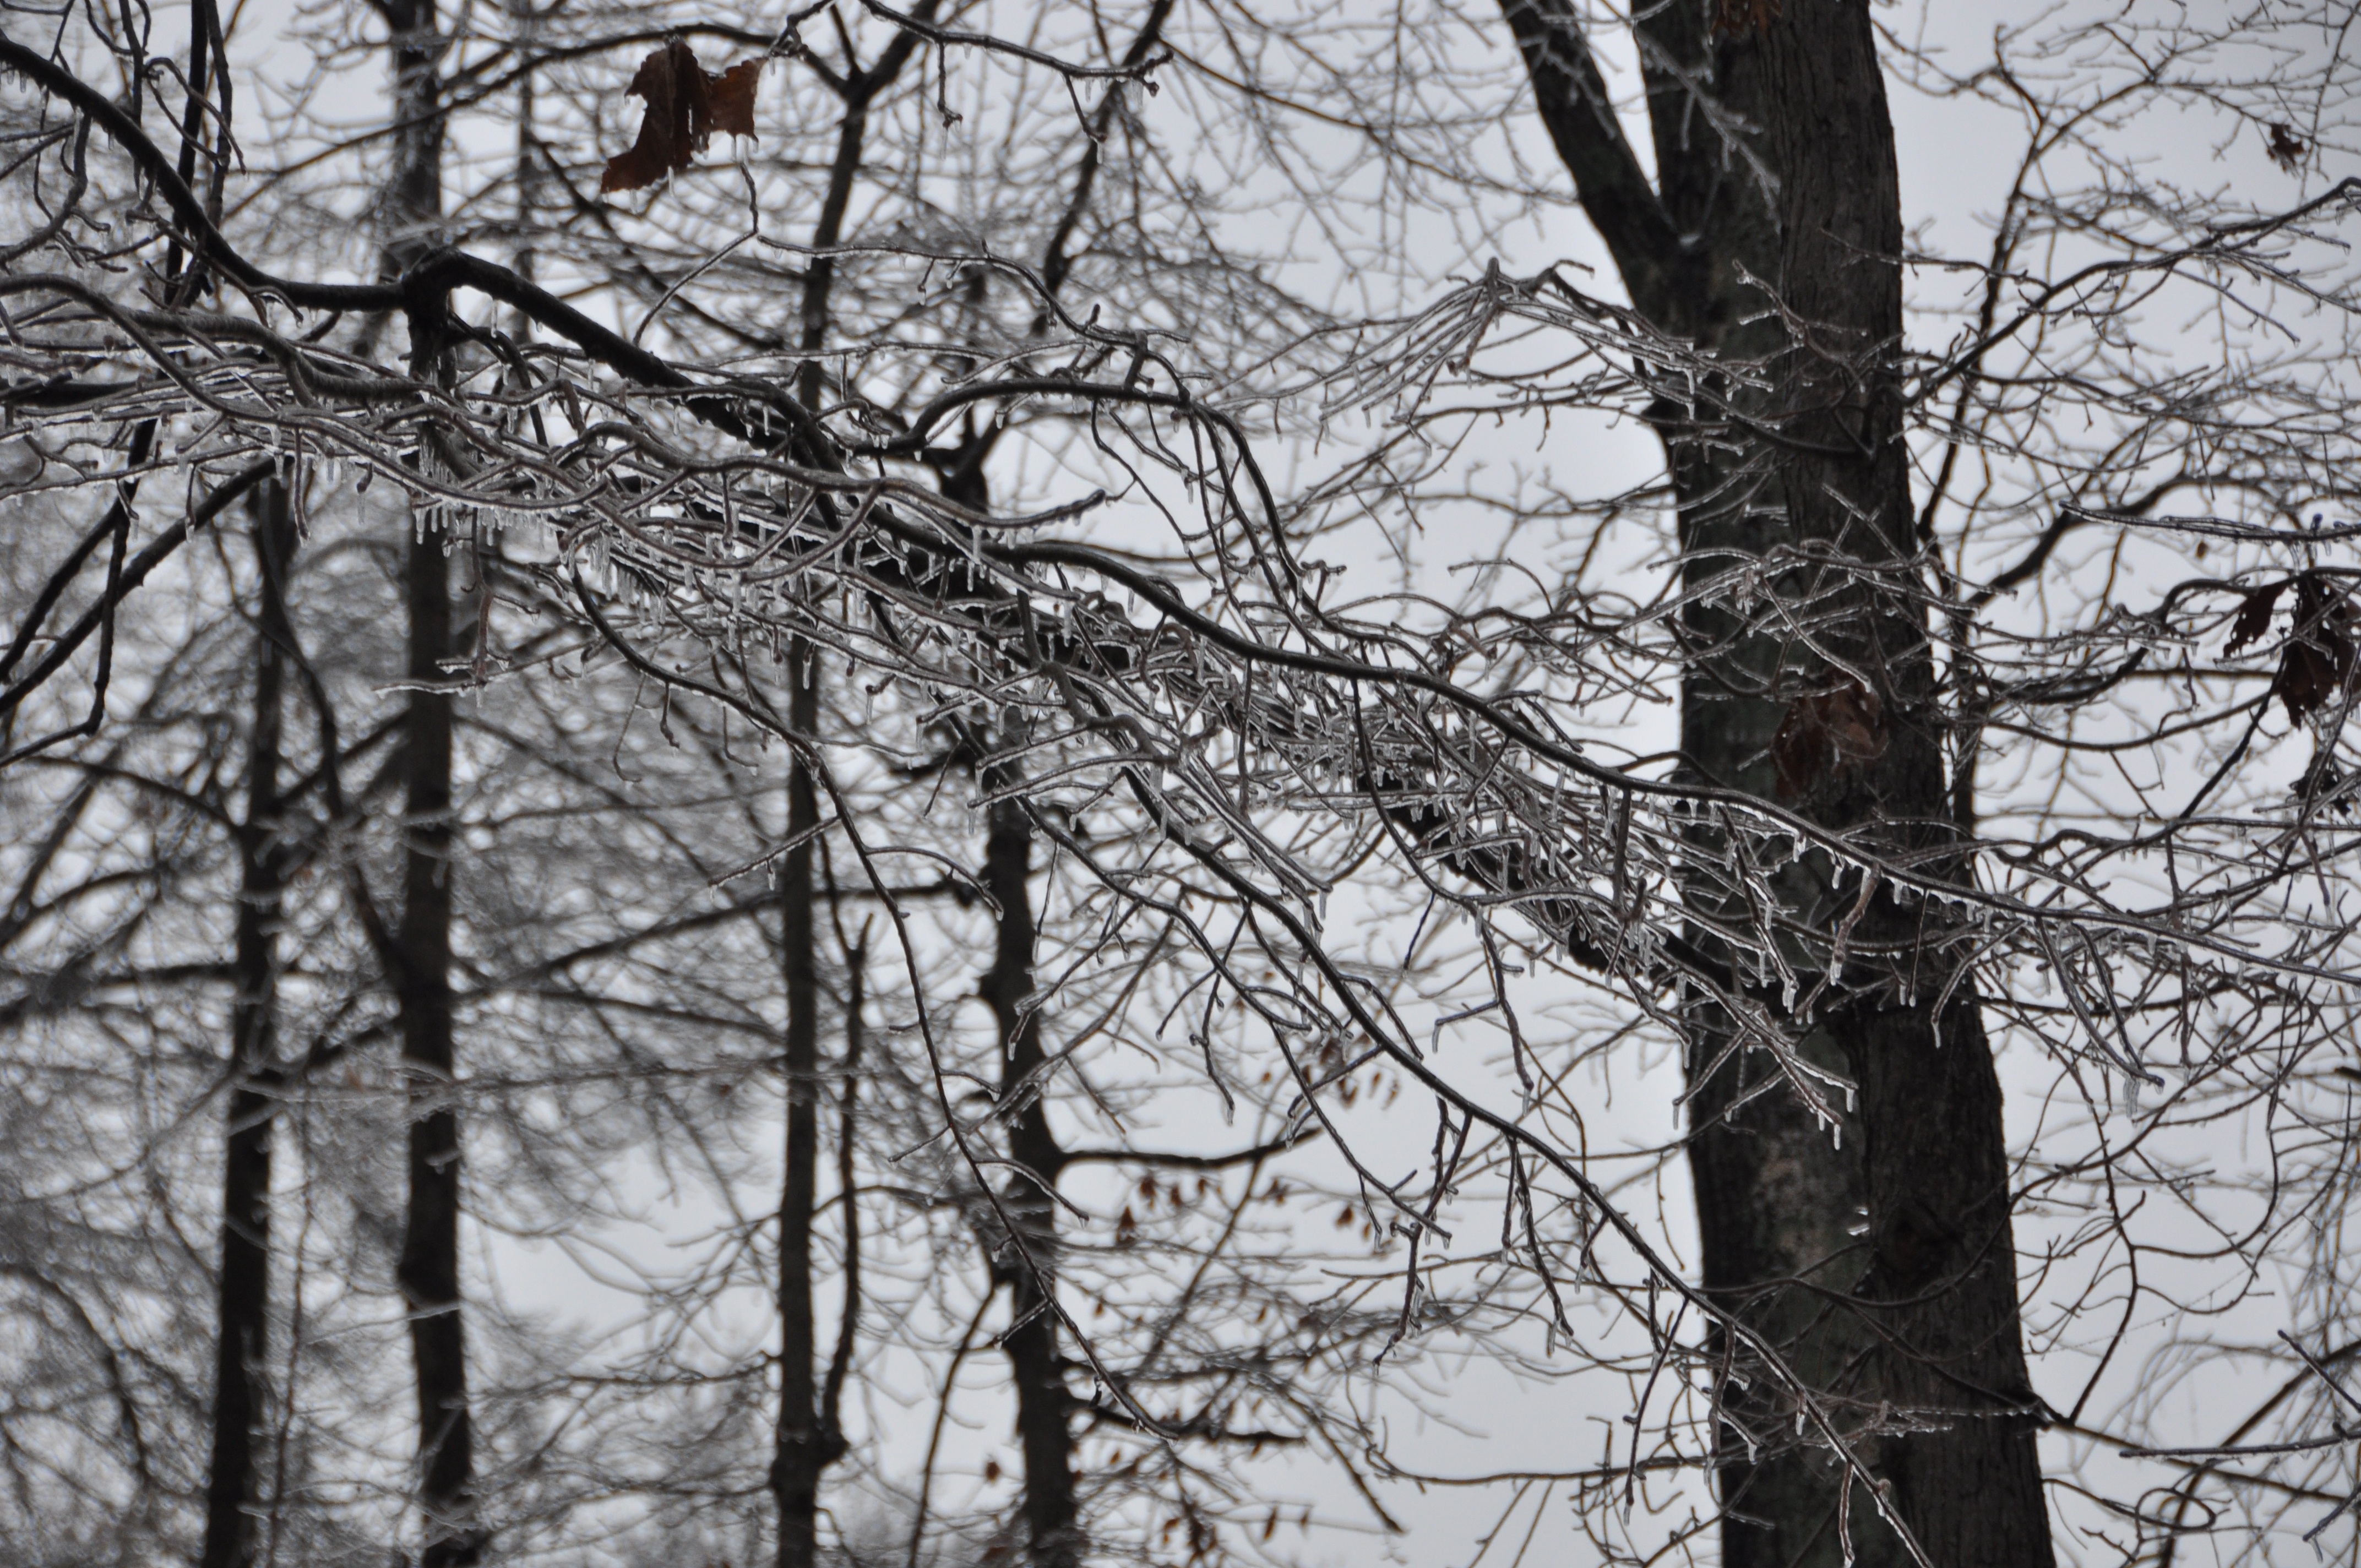
tree, forest, branch, snow, winter, black and white, plant, white, frost, ice, spring, park, weather, storm, frozen, monochrome, season, trees, icy, woodland, freezing, monochrome photography, ice background, atmospheric phenomenon, woody plant